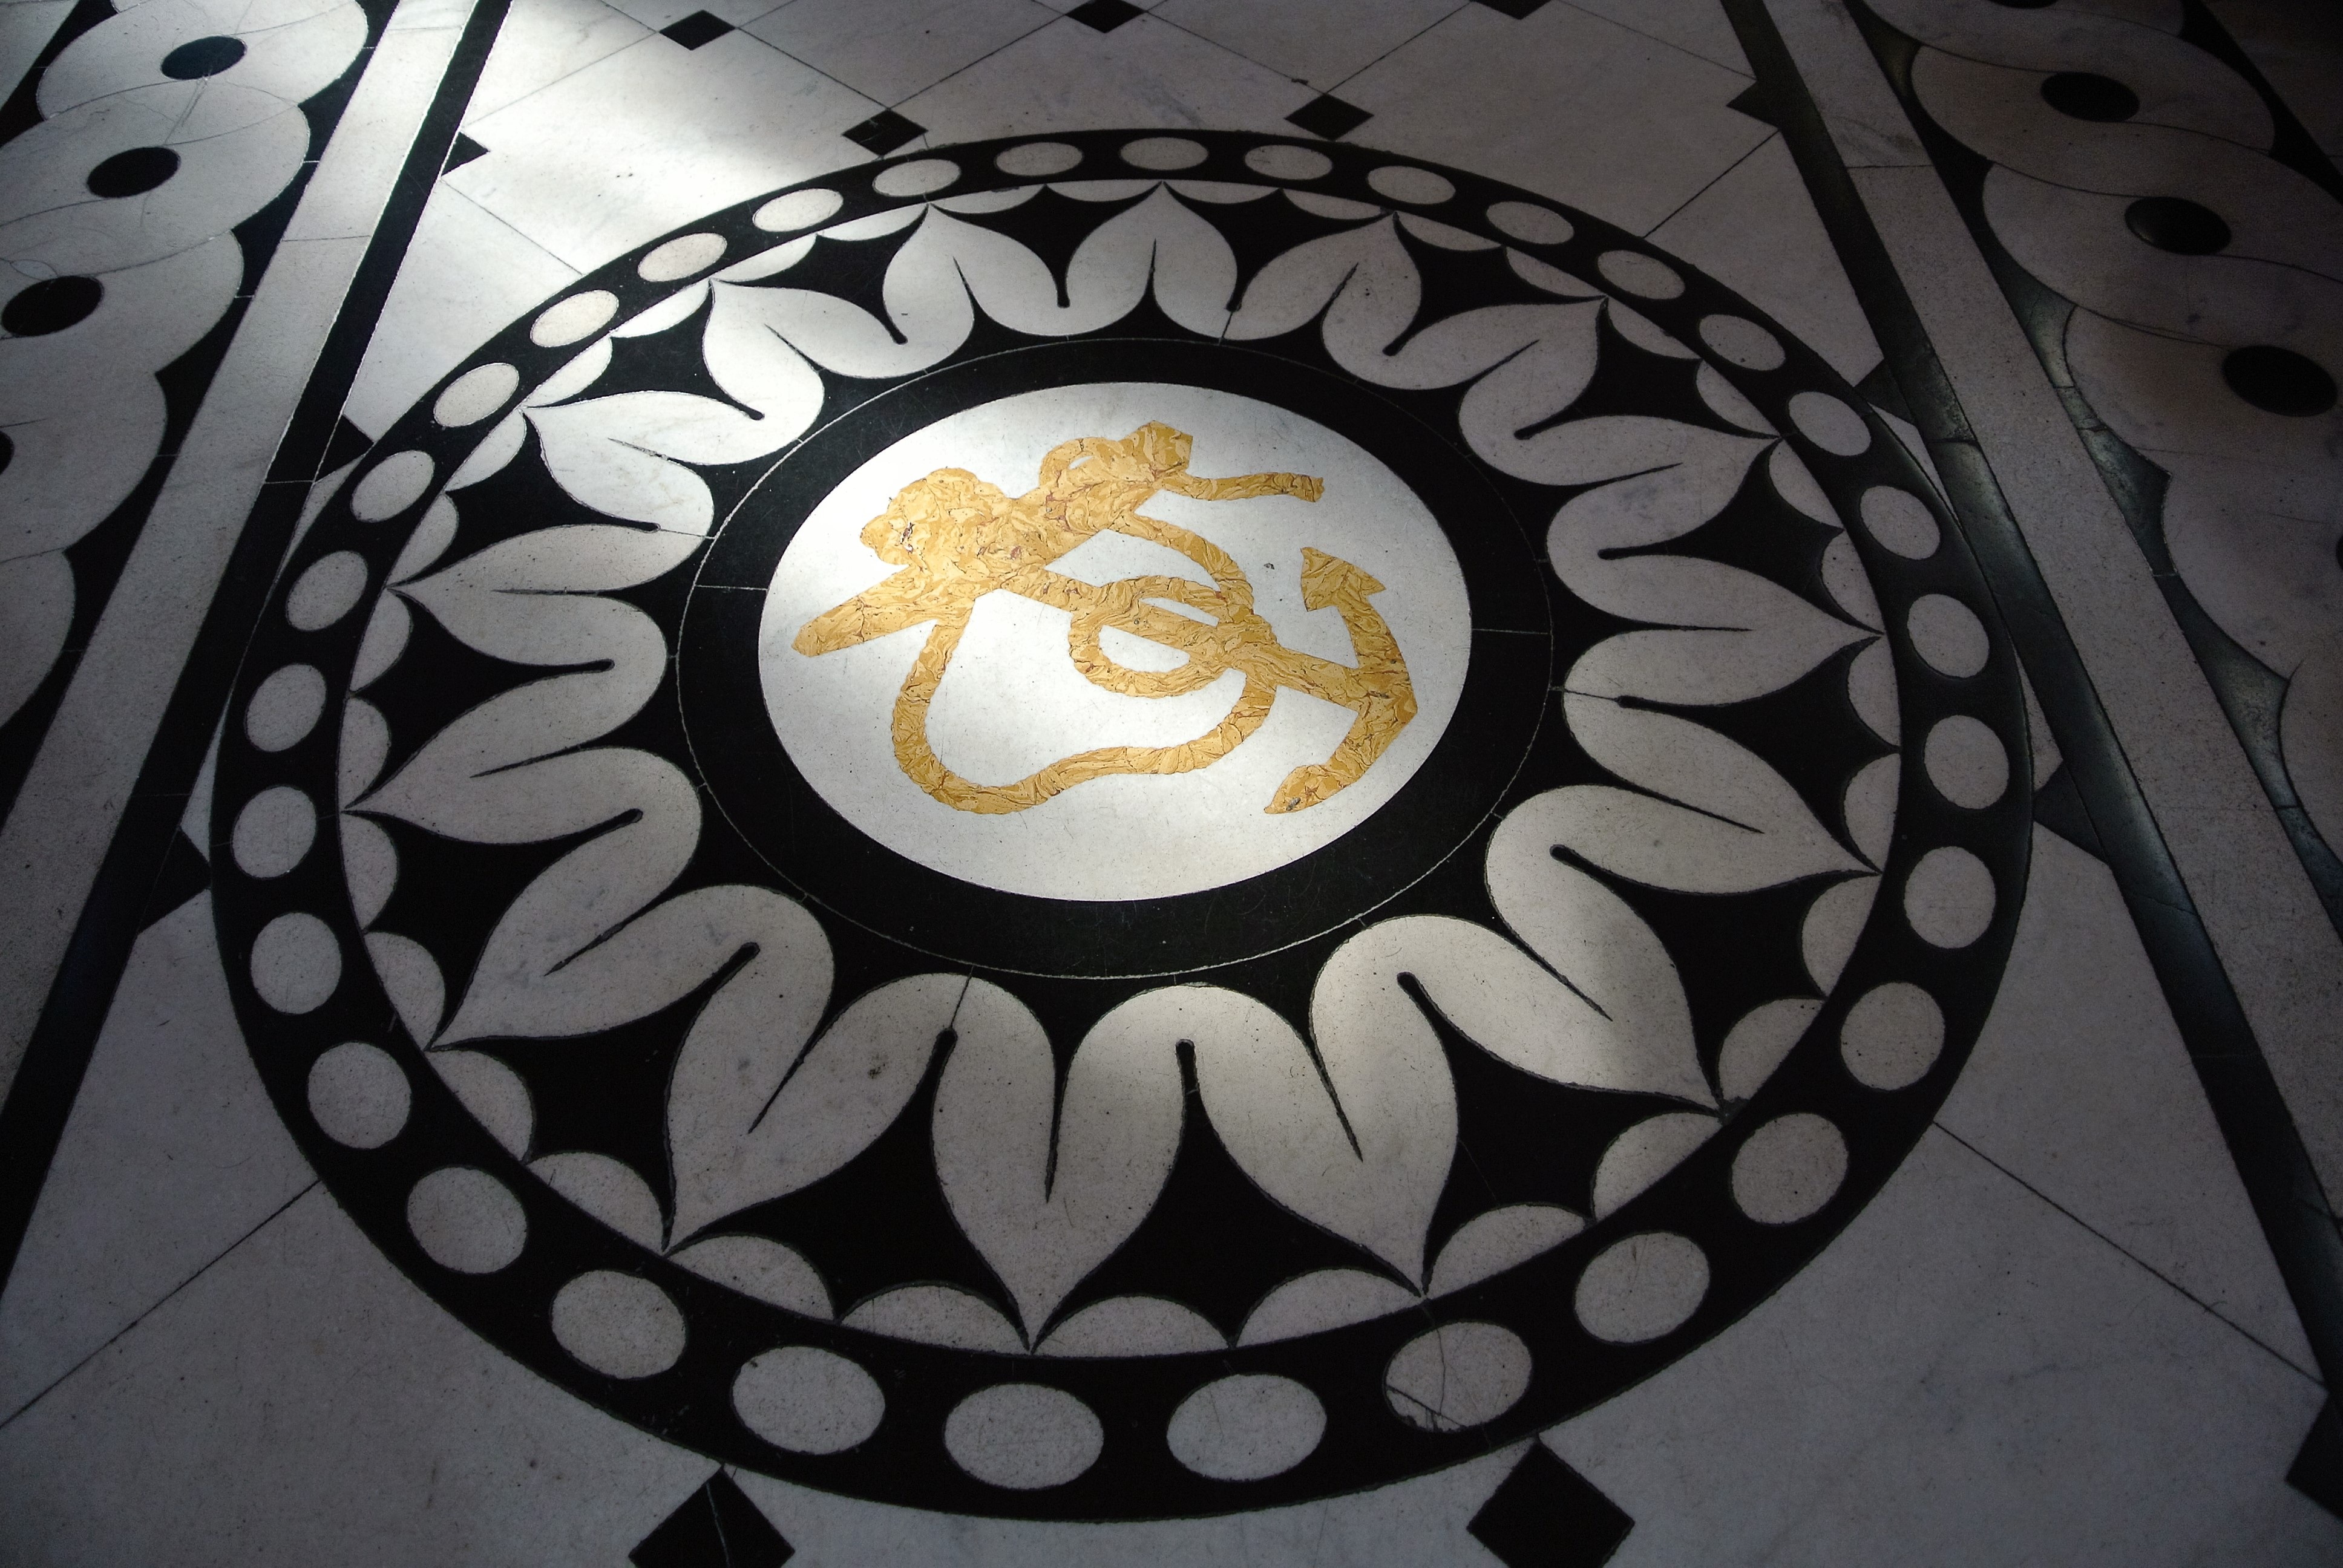
white, flower, floor, glass, pattern, chapel, black, lighting, circle, art, design, anchor, symmetry, tiles, heritage, carving, maritime, greenwich, naval, shape, college